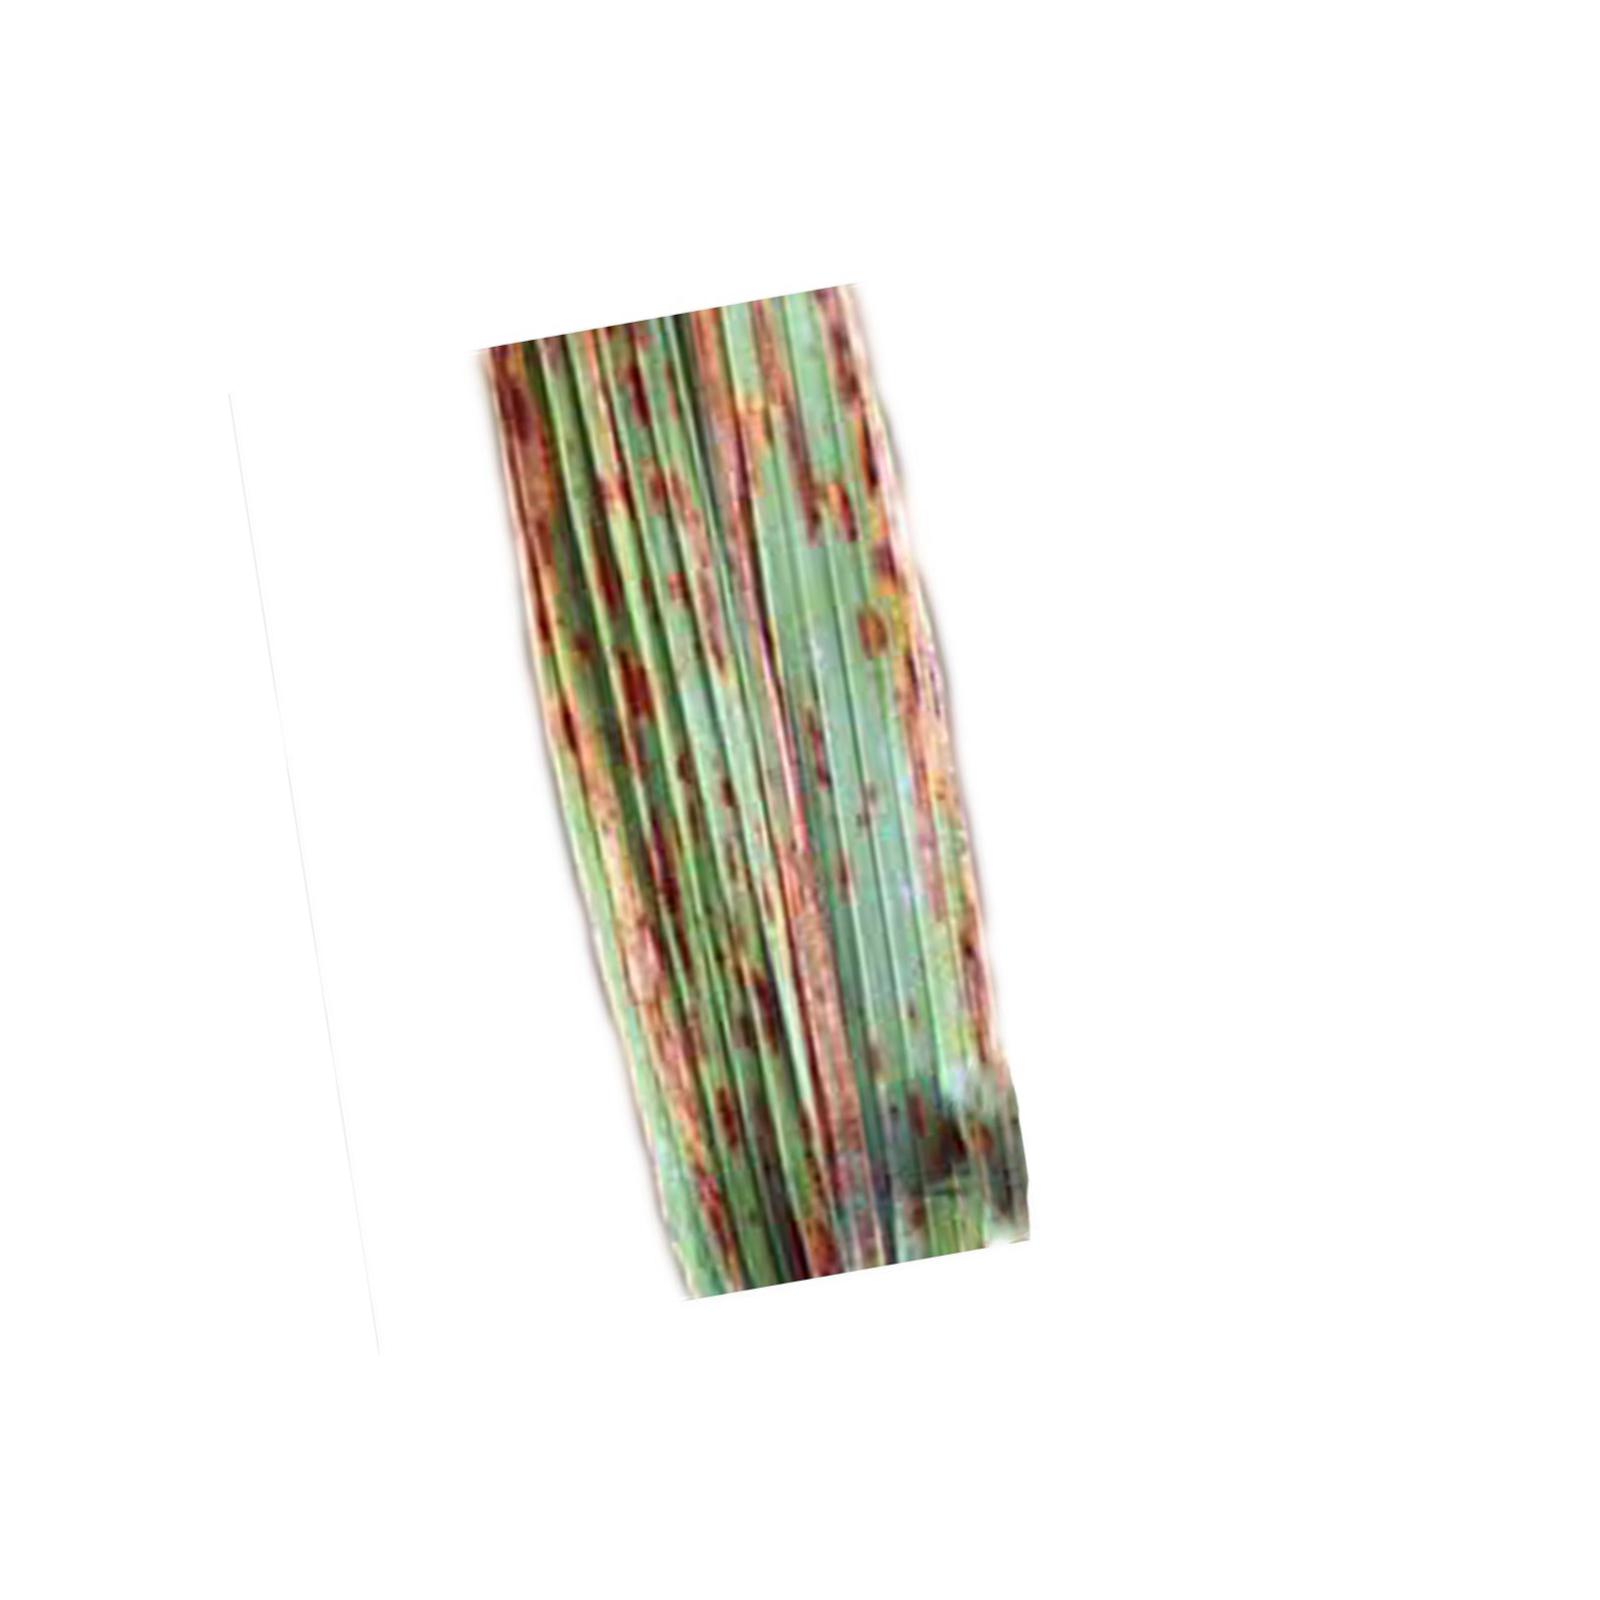
Nhãn: Bệnh Gạch Nâu ( Narrow Brown Spot )